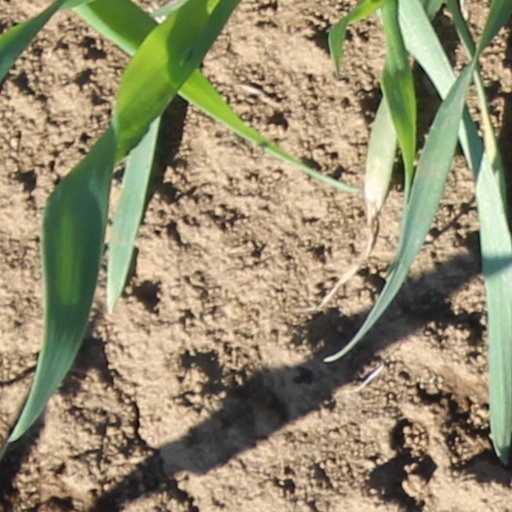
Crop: wheat